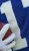
Number: 1